Transpose graph

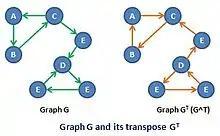
A graph and its transpose

In the mathematical and algorithmic study of graph theory, the converse, transpose or reverse of a directed graph is another directed graph on the same set of vertices with all of the edges reversed compared to the orientation of the corresponding edges in . That is, if contains an edge then the converse/transpose/reverse of contains an edge and vice versa.